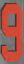
Number: 9